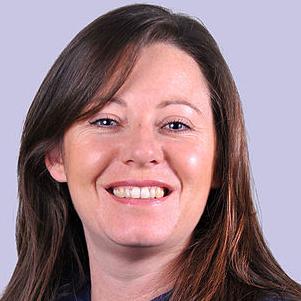
Age: 37